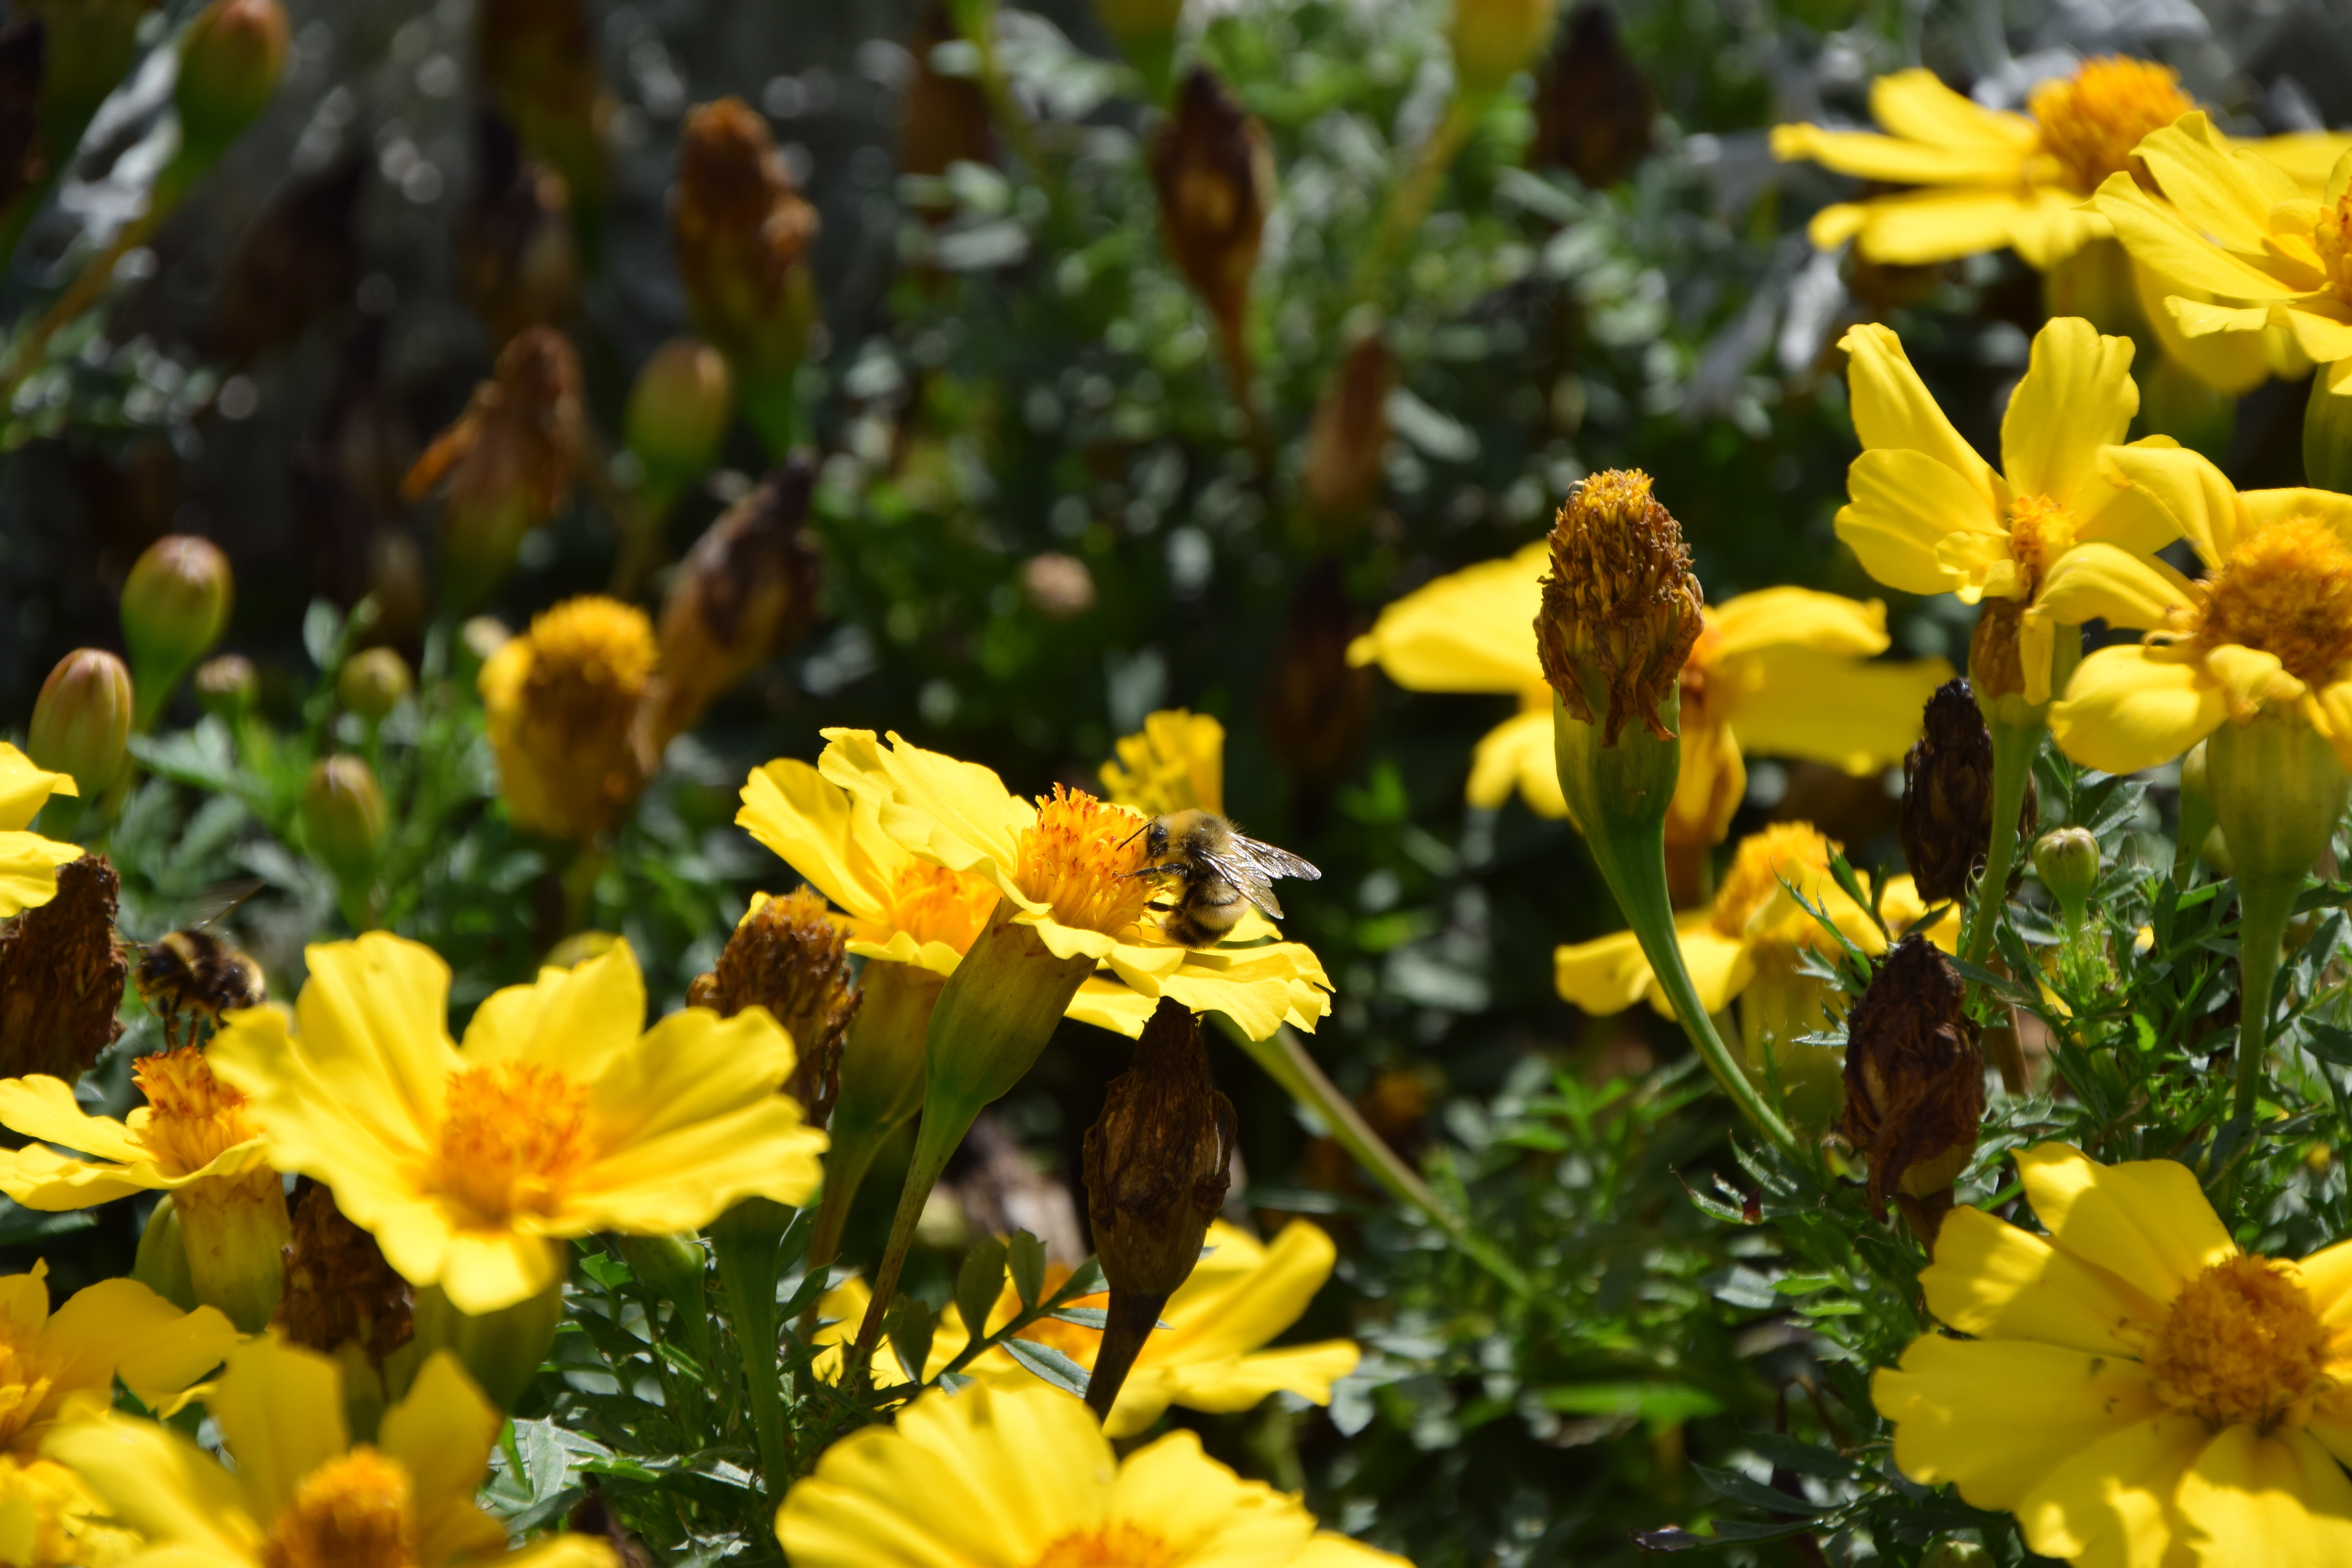
nature, blossom, plant, meadow, sunlight, flower, petal, autumn, botany, yellow, flora, wildflower, macro photography, flowering plant, daisy family, land plant